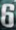
Number: 6